National Highway 752I (India)

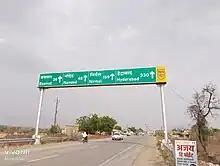
NH 752I

Kopargaon, Vaijapur, Lasur, Aurangabad, Jalana Watur, Mantha, Jintur, Aunda Nagnath, Basmat, Ardhapur, Tamsa, Himayatnagar, Dhanki Phulsawangi, Mahur, Dhanoda.